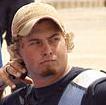
Age: 21